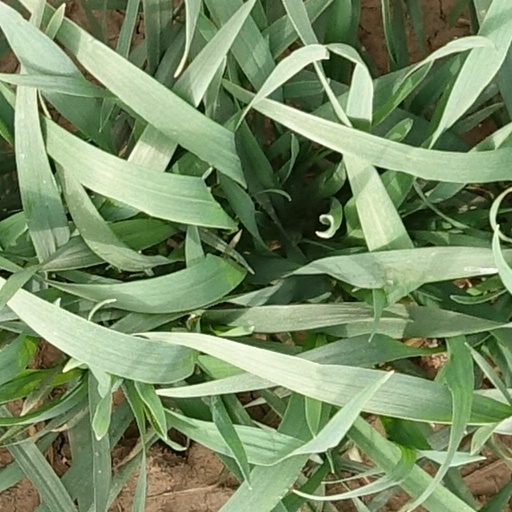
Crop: wheat